Jan Doležal (decathlete)

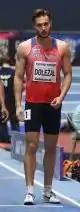
Jan Doležal in 2018

Jan Doležal (born 6 June 1996) is a Czech track and field athlete who competes in the decathlon. He represented his country at the IAAF World Indoor Championships in 2018.